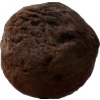
Label: peach